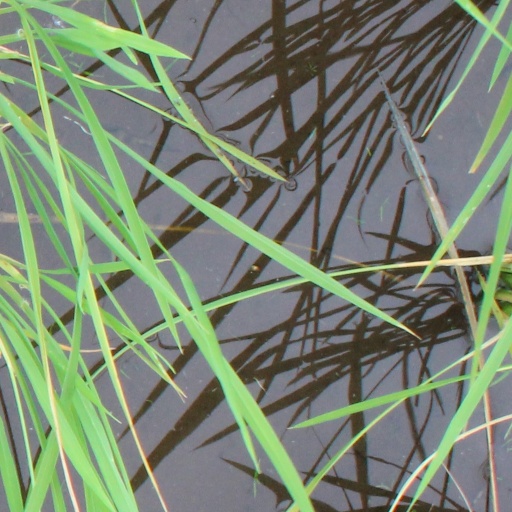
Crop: rice